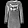
Label: Dress